Steve Park

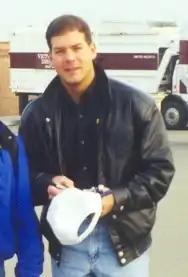
Park in 1999

Stephen Brian Park (born August 23, 1967) is an American former professional stock car racing driver. He won races in NASCAR's two top Northeast touring series (Modified and K&N East) and all three national divisions (Truck, Busch, Cup Series). Park was born in East Northport, New York as the youngest of four sons.